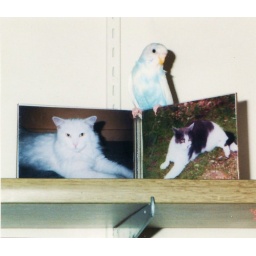
isla the bird perches on the cat photos, back in 1999